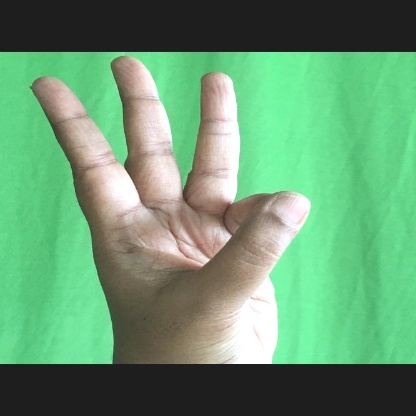
Mudra: Trishulam